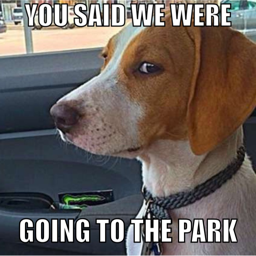
a dog in a car going to the vet